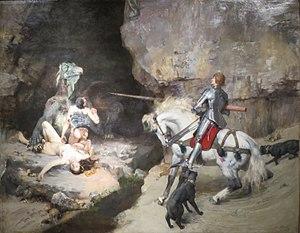
Gustave Paul Alexandre Surand né à Paris le 25 août 1860 et mort dans la même ville le 27 mars 1937 est un peintre et sculpteur français.